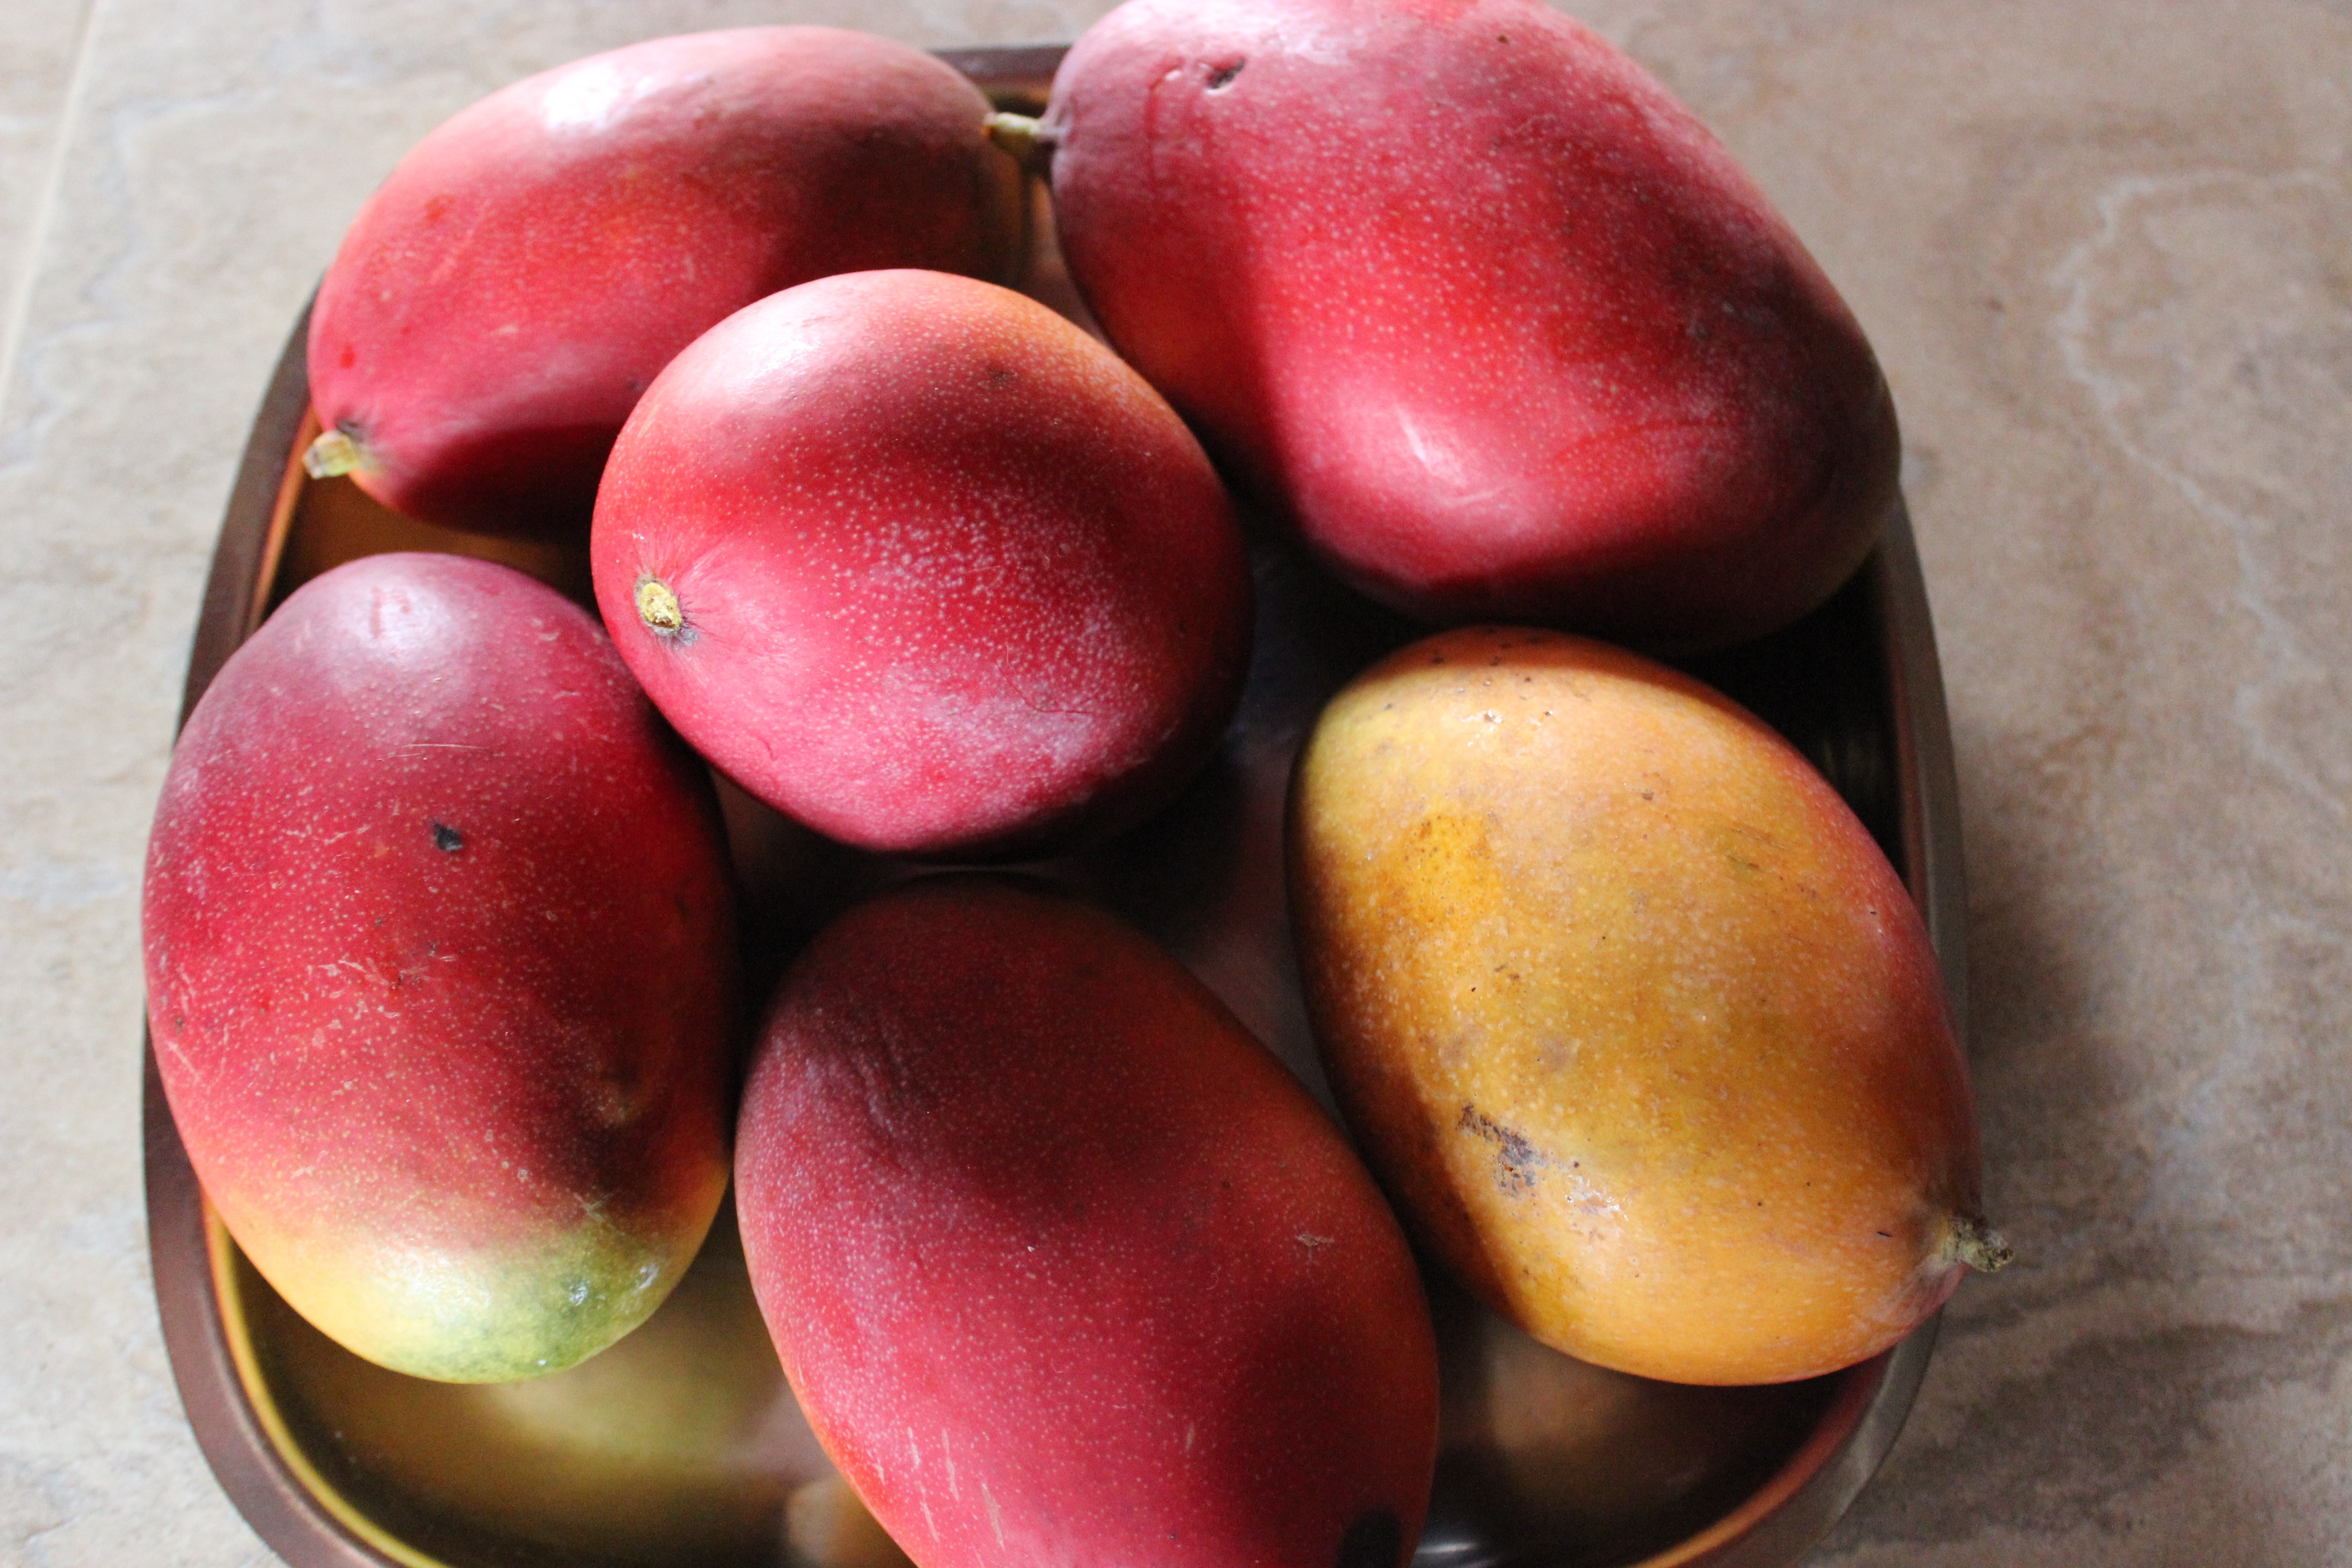
plant, fruit, food, produce, vegetable, fruit bowl, manga, flowering plant, nectarine, land plant